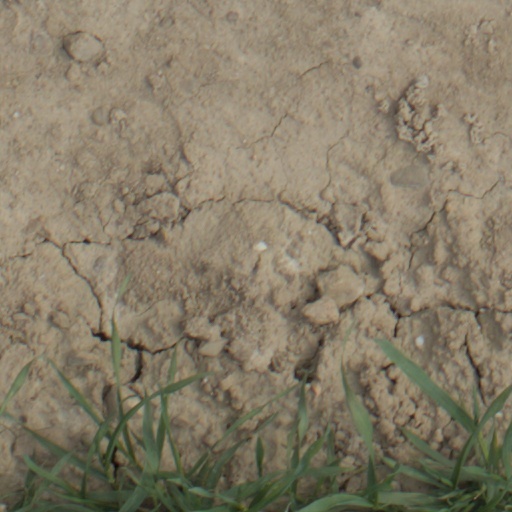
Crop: wheat